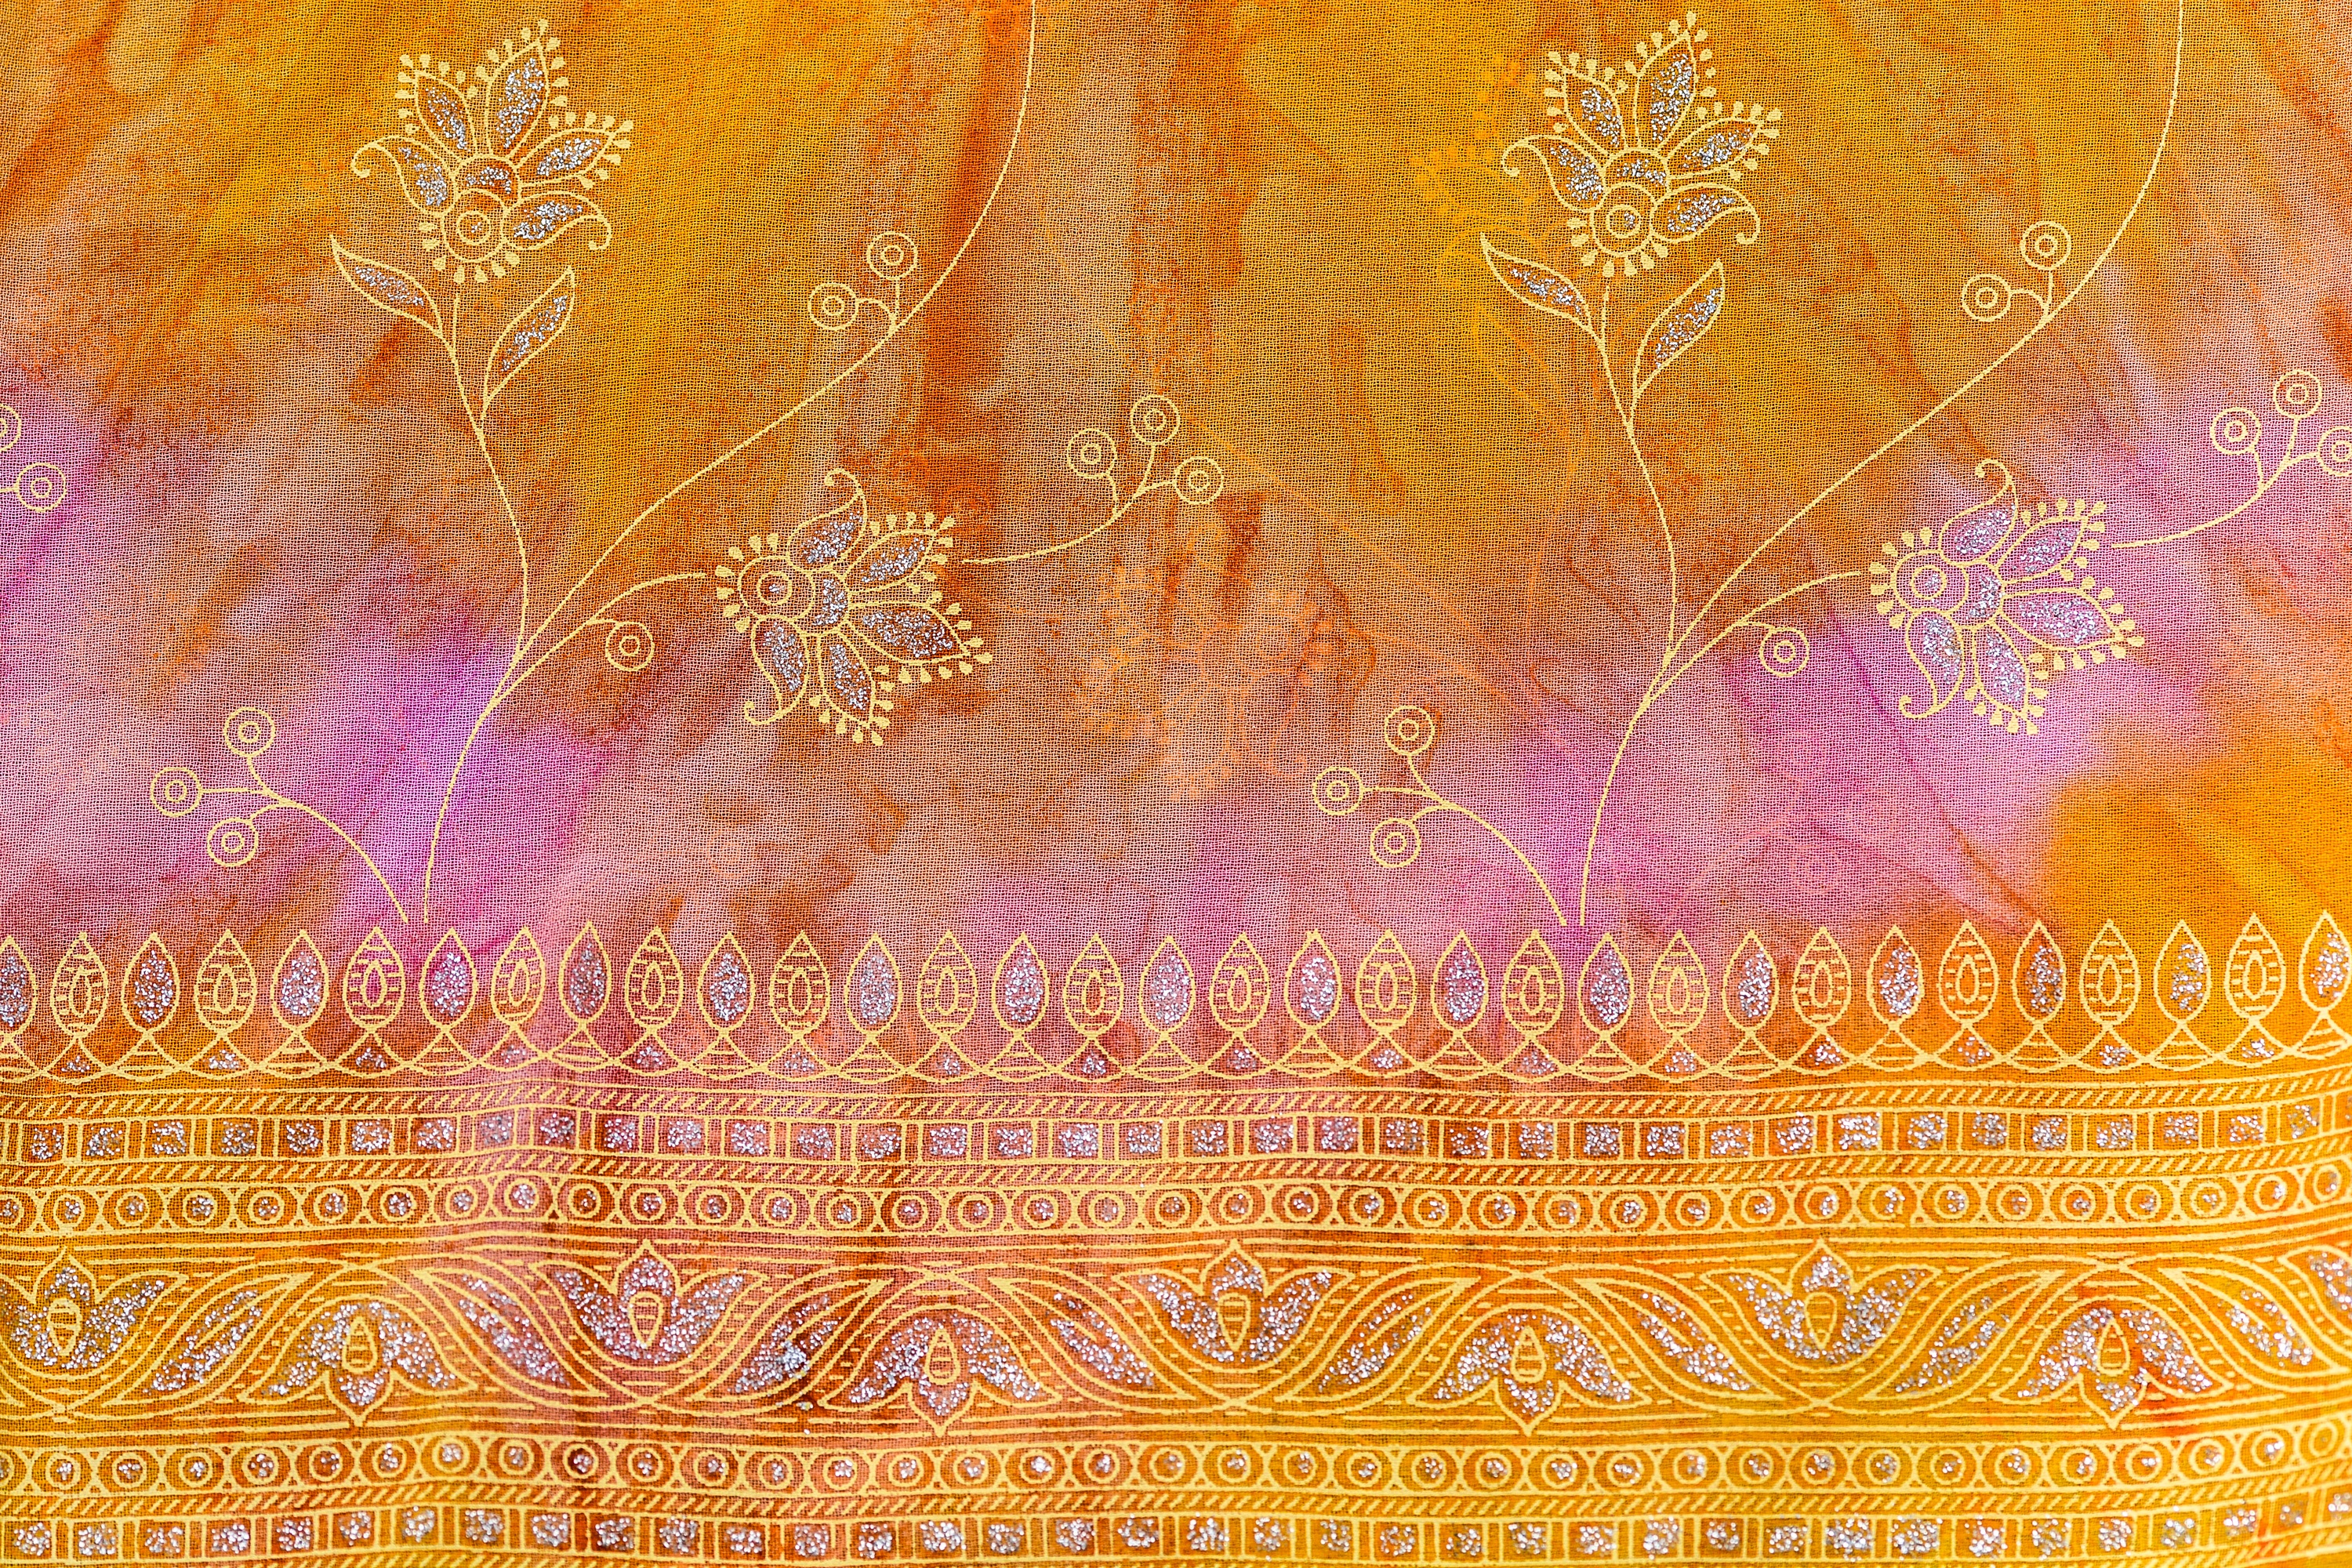
background, backdrop, fabric, pattern, texture, textile, cloth, pink, orange, material, style, floral, oriental, art, needlework, computer wallpaper, modern art, acrylic paint